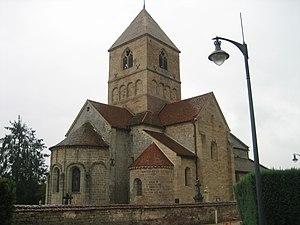
Vue de l'église Notre-Dame de Relanges, Vosges, France. This building is classé au titre des Monuments Historiques. It is indexed in the Base Mérimée, a database of architectural heritage maintained by the French Ministry of Culture,
Relanges est une commune française située dans le département des Vosges en région Grand Est.